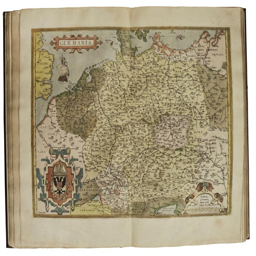
until its publication , no one had ever compiled uniform maps logically arranged by continent , region and state